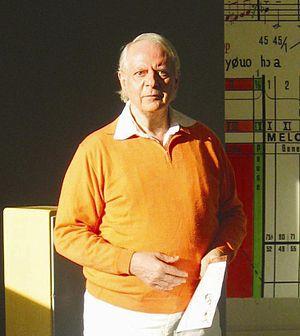
La chronologie de la musique classique présente sur une échelle de temps les événements constitutifs de l'histoire de la musique classique entendue par convention comme l'ensemble de la musique savante occidentale par opposition à la musique populaire ou à la musique du monde ainsi que les naissance et disparition des acteurs les plus significatifs de ce domaine. La classification musicologique des grandes périodes est organisée en tableaux synoptiques par décennie où sont reportés les éléments considérés comme marquant une période par les musicologues.